Shin-Ei Animation

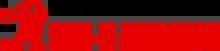
Logo used from 1976 to 2021.

Shin-Ei Animation's history begins in December 1965 as by Daikichirō Kusube who was then a former animator at Toei Animation.